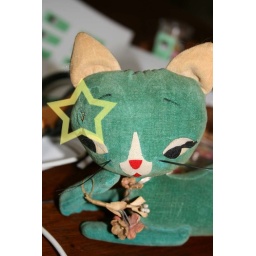
Meiko stole the little cat and poked a whole in it's cute face -- naughty, naughty ferret!!!